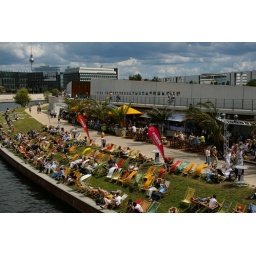
Along the river beside the reichstag. TV tower in the distance